Sky position (RA, Dec in degrees): 31.76, -0.9577
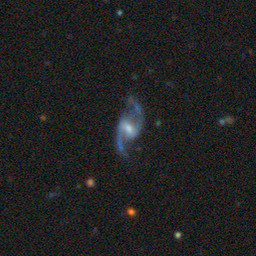
Galaxy morphology: Barred Spiral Galaxies